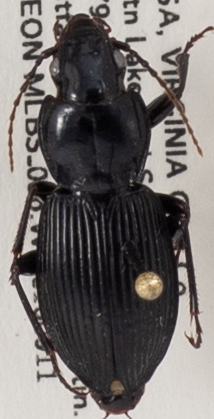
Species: Pterostichus coracinus
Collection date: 2018-09-11
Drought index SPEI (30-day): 0.396
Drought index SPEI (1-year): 0.828
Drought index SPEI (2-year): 0.988